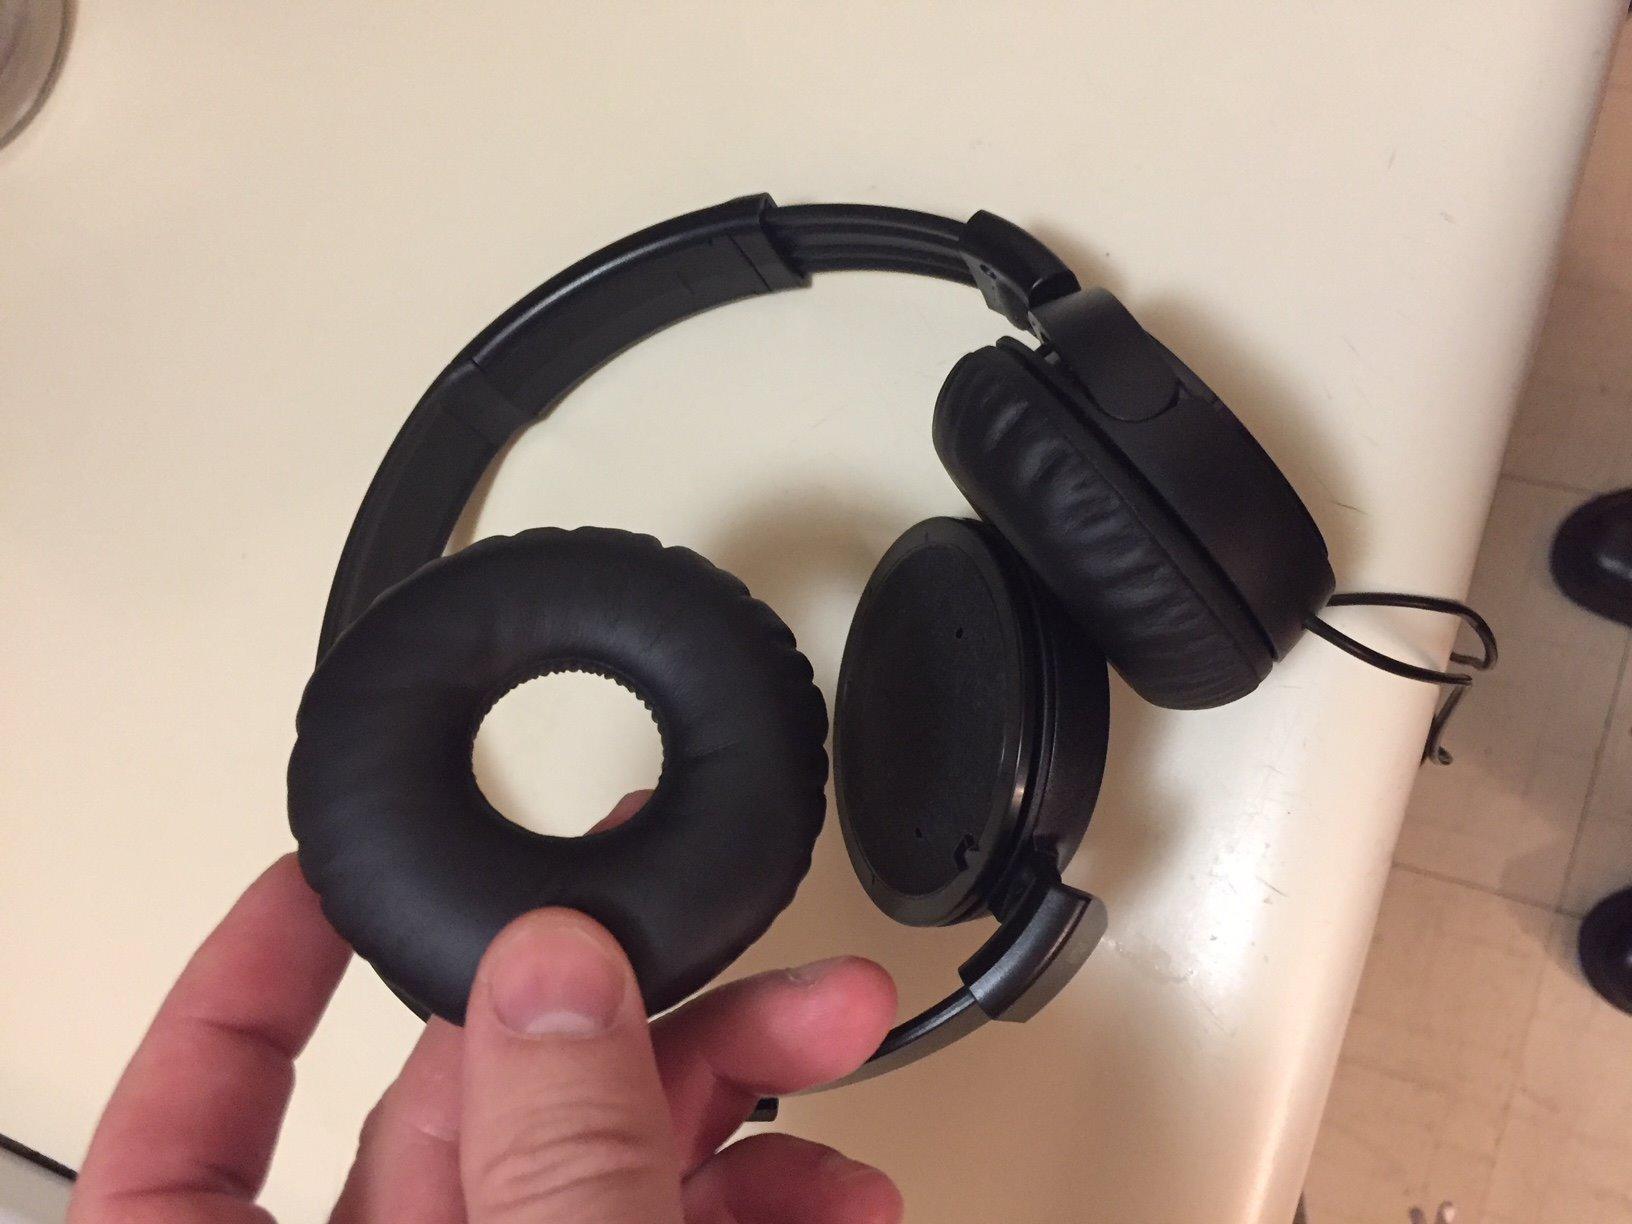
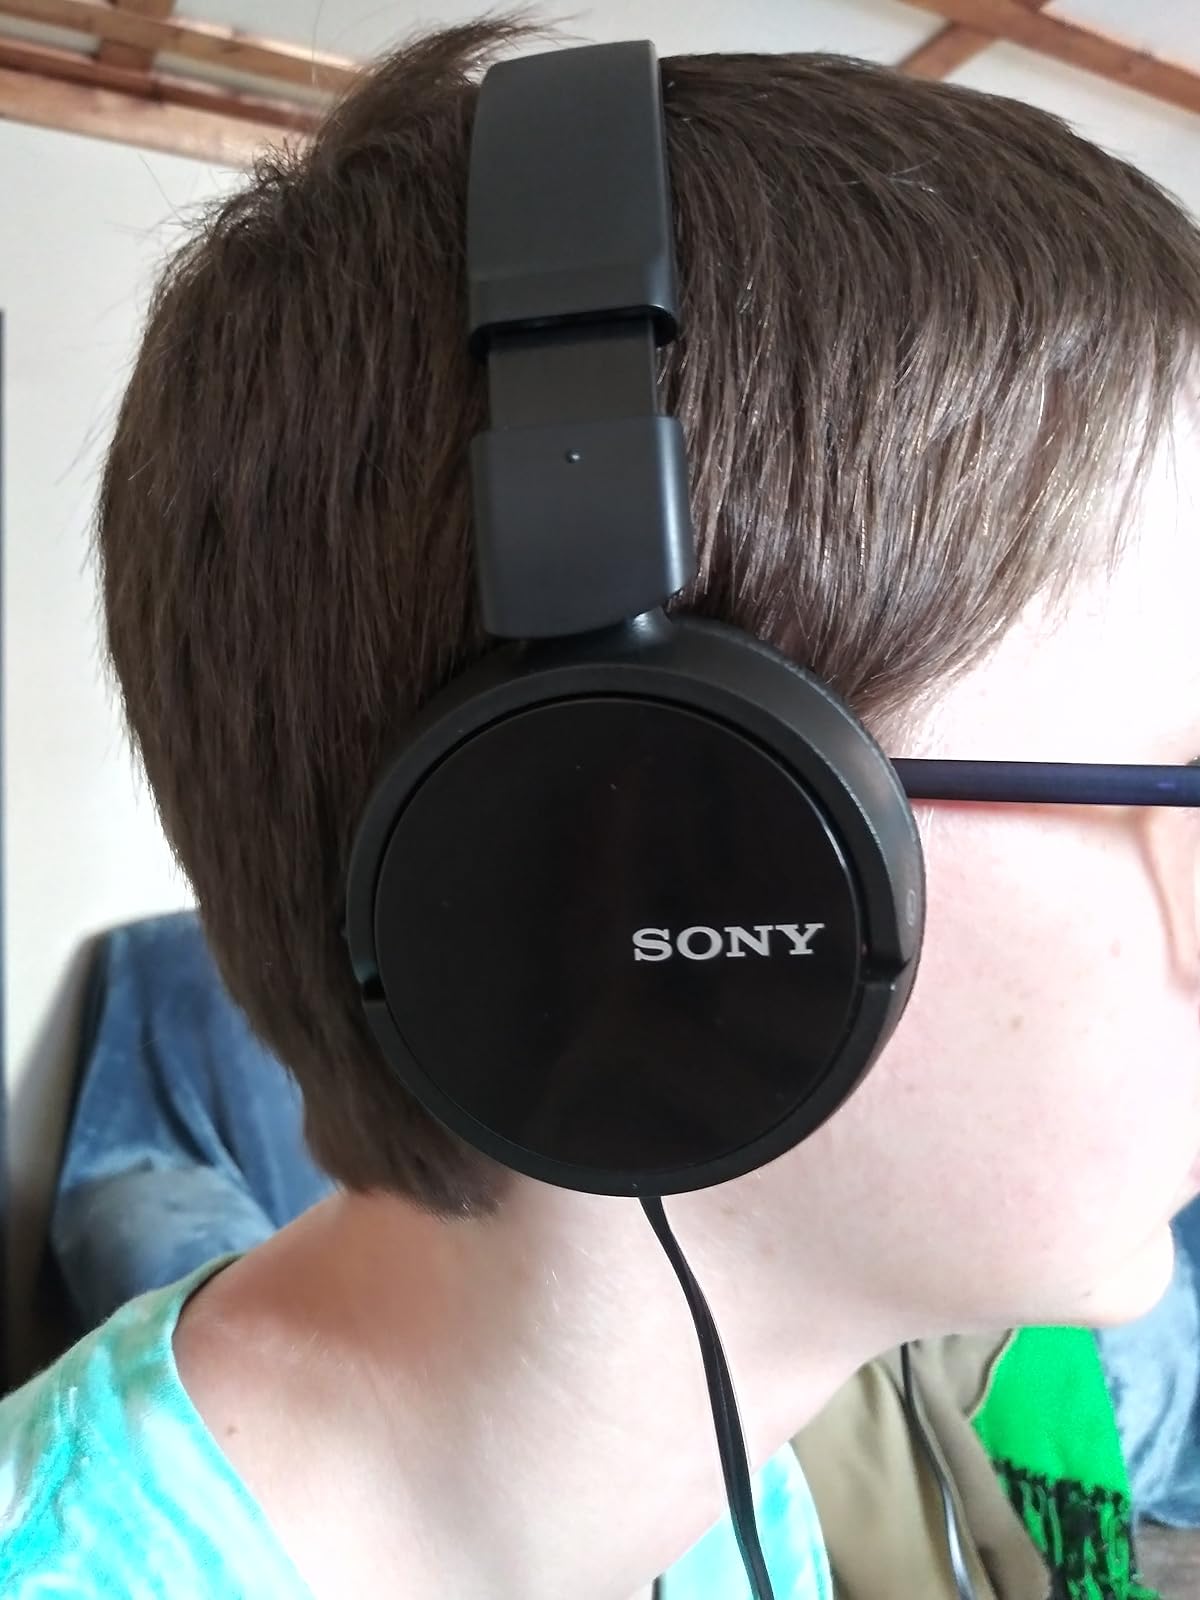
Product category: headphones
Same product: yes